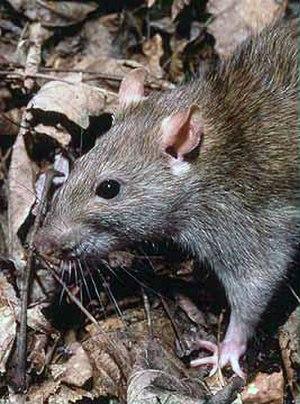
Le rat brun ou surmulot est une espèce de rat. C'est un rongeur trapu de la famille des Muridae. Il a un corps long d'environ 25 cm et une queue d'à peu près la même taille. Adulte, il pèse environ 300 g. Il est donc plus grand et plus lourd que son proche parent le rat noir.
Voici la liste des espèces mammifères signalées en Chine. Il y a 495 espèces de mammifères en Chine, dont 13 sont en danger critique d'extinction, 24 sont en danger, 47 sont vulnérables, et 7 sont quasi menacées. Trois des espèces listées pour la Chine sont considérées comme éteintes.
La faune de la Barbade est moins diverse que celle des autres Antilles. Les activités humaines sont responsables du changement de composition de la faune, en particulier, le remplacement des espèces natives. Les espèces qui sont capables de s'adapter à la présence humaine ont survécu.
La faune de Tunisie est constituée d'une grande diversité d'animaux d'affinité principalement méditerranéenne et saharo-sindienne.